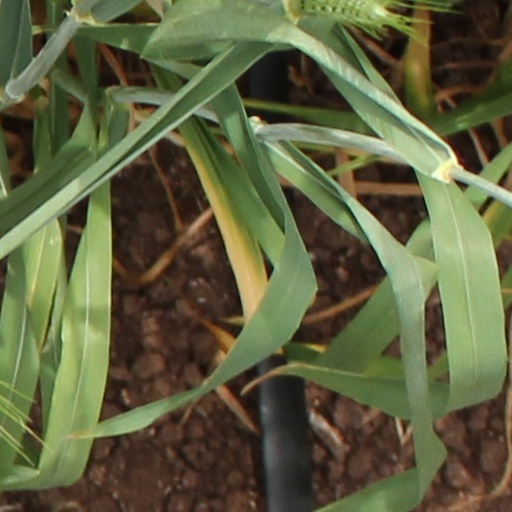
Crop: wheat